House at 25 Stanton Road

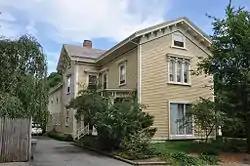

25 Stanton Road is a historic house located in Brookline, Massachusetts, and is a well-preserved local example of Italianate design.